Eva Klepáčová

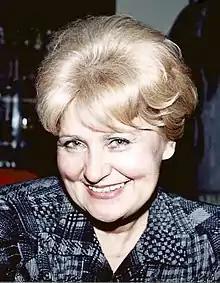

Eva Klepáčová (2 May 1933 – 18 June 2012) was a Czech actress, voice actor and presenter. One of her best known film roles is the character Kate from Czech Fairy tale "Playing with the Devil" (1956) directed by Josef Mach. She was also well known as a dubbing actress. In 2007, The Presidium of the Actors Union presented her with the Award for Lifetime Achievement in dubbing. She appeared in 19 films and television shows between 1955 and 1996.